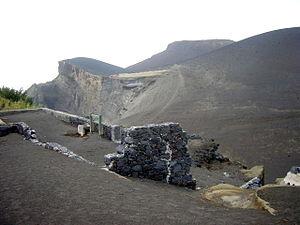
Vue du volcan Cpaleinhos, île de Faial, Açores, Portugal